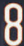
Number: 8